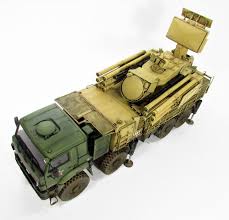
Label: Air Defense